Dry Season (2006 film)

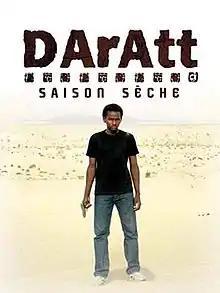
Poster

Dry Season) is a 2006 film by Chadian director Mahamat Saleh Haroun.